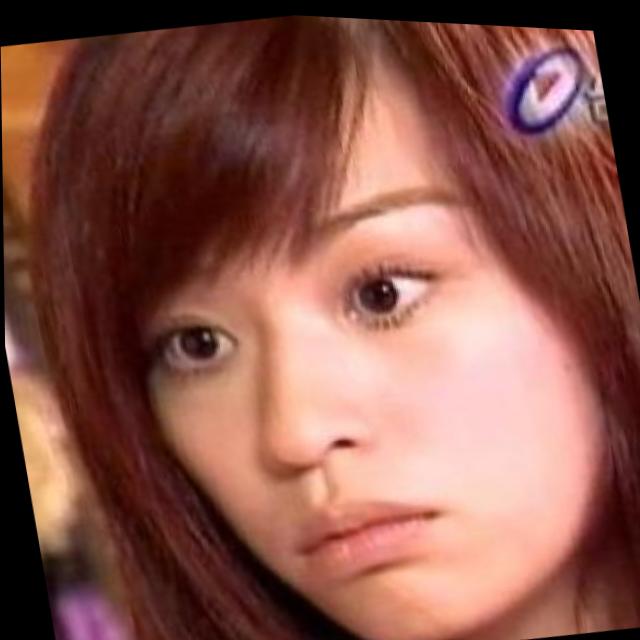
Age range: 13-20